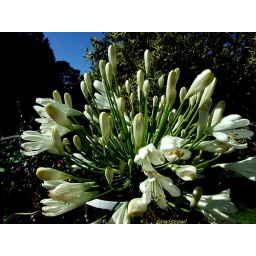
Just a few random shots of beautiful flowers I spotted in various gardens while out walking this morning